Bik Kwoon Tye

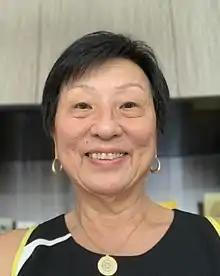
Bik K Tye

Bik Kwoon Yeung Tye (born c. 1947) is a Chinese-American molecular geneticist and structural biologist. Tye's pioneering work on eukaryotic DNA replication led to the discovery of the minichromosome maintenance (MCM) genes in 1984, which encode the catalytic core of the eukaryotic replisome. Tye also determined the first high-resolution structures of both the MCM complex and the Origin Recognition Complex (ORC) in 2015 and 2018. Tye is currently a Professor Emeritus (2015) at Cornell University. She is married to Henry Sze-Hoi Tye and is the mother of Kay Tye and Lynne Tye.